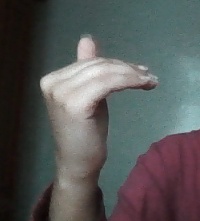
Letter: khaa